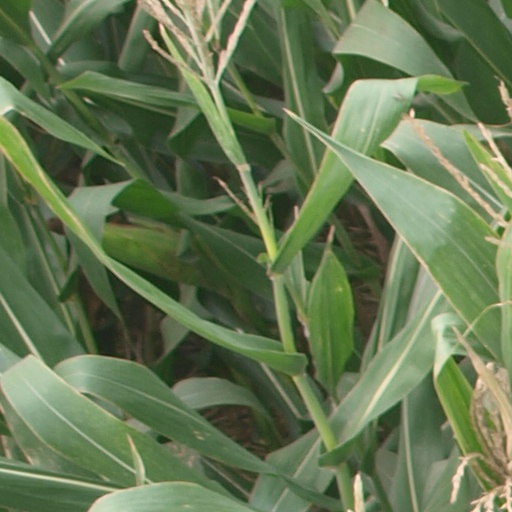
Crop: maize; corn